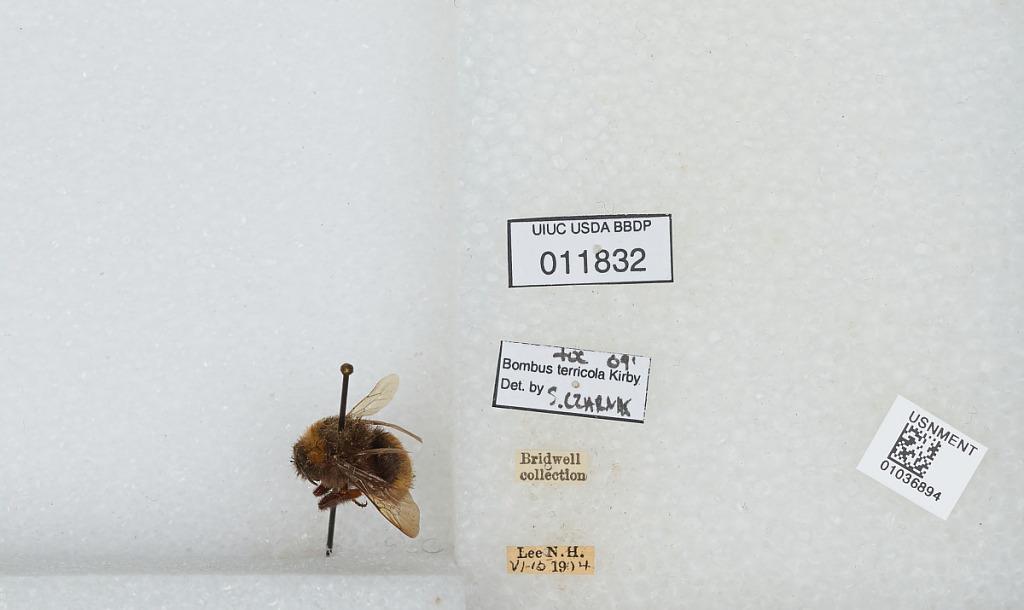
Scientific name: Bombus (Bombus) terricola Kirby
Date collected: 1904-6-10
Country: United States
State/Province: New Hampshire
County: Strafford
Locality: Lee
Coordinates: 43.1231, -71.0114
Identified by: Czarnik, S.